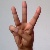
The image shows a hand gesture representing the letter 'W' in Indian Sign Language.